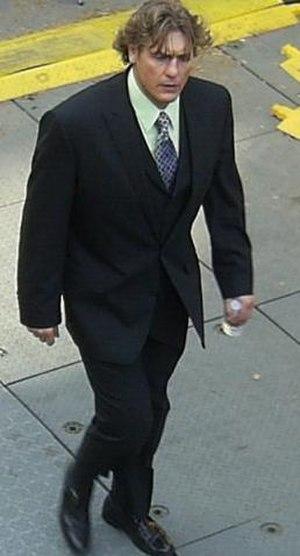
WWE 2K est une série de jeux vidéo de catch basée sur la promotion et franchise professionnelle World Wrestling Entertainment actuellement développée et éditée par les compagnies de jeux vidéo Yuke's et Take-Two.